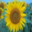
Label: sunflower